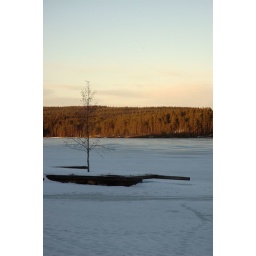
The tree growing in the lake